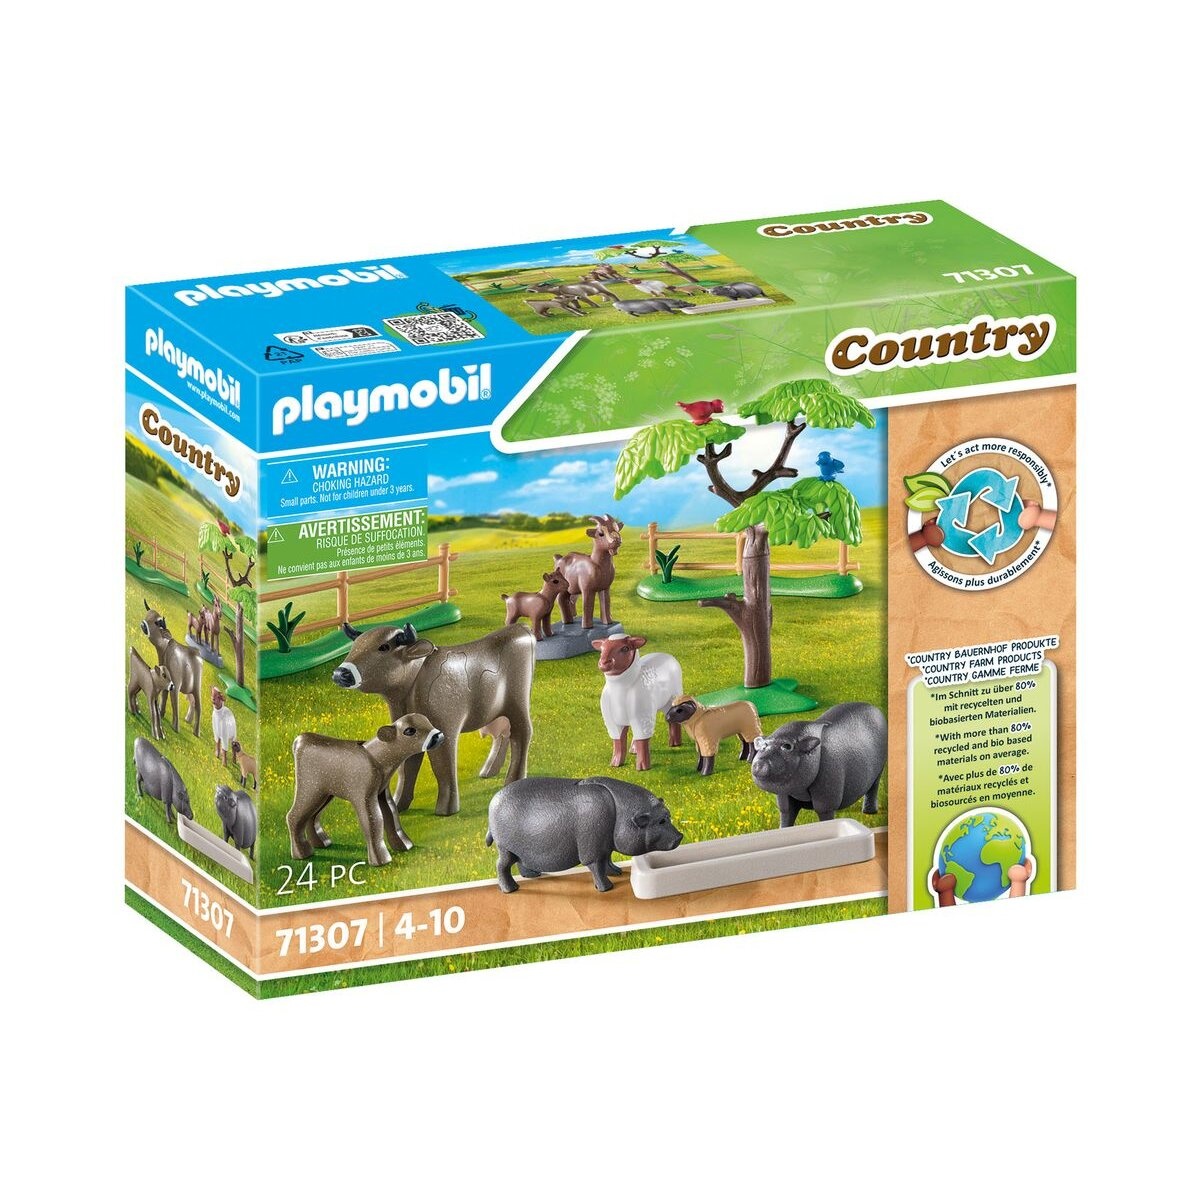
PLAYMOBIL® 71307 Country - Bauernhoftiere
Bauernhoftiere zur Ergänzung. Das Set beinhaltet neben den neu entwickelten Hängebauchschweinen eine Kuh mit Kalb, ein Schaf mit Lamm sowie eine Ziege mit Zicklein. Auf deinem Bauernhof ist noch Platz? Dann lass diese tollen Bauernhoftiere bei dir einziehen. Kuh, Ziege, Schaf und Hängebauchschwein freuen sich auf ein gemütliches Zuhause im Stall und auf der Weide, wo sie fürsorglich gepflegt werden. Die Bauernhofwelt von PLAYMOBIL lädt Kinder ab 4 Jahren dazu ein, das Leben und die Arbeit auf dem Land von einer neuen Seite zu entdecken. Die detailreichen Spielfiguren- und Tiersets inspirieren zu immer wieder neuen Geschichten, in denen ein achtsamer Umgang mit unseren natürlichen Ressourcen ein selbstverständlicher Teil des Alltags ist. Dieses liebevoll gestaltete Tierfigurenset enthält eine Kuh mit Kalb, eine Ziege mit Zicklein, ein Schaf mit Lamm sowie zwei Hängebauchschweine und zwei Vögel. Unser Schritt in eine nachhaltigere Zukunft Unser neues Logo kennzeichnet zukünftig all unsere Produkte, die im Schnitt zu über 80 % aus nachhaltigen Materialien hergestellt sind. Diese setzen sich zusammen aus recycelten und biobasierten Kunststoffen. Für die Verpackung werden Folienbeutel aus 100 % recycelten Kunststoffen eingesetzt. Versand- und Verkaufsverpackungen sowie die Bauanleitungen bestehen aus nahezu 100 % recycelter Pappe bzw. recyceltem Papier. Tiere: 1 Kuh, 1 Kalb, 1 Ziege, 1 Zicklein, 1 Schaf, 1 Lamm, 2 Hängebauchschweine, 2 Vögel; Zubehör: 1 Baum, 2 Zäune, 2 Pflanzen, 1 Steinboden, 1 Futterraufe Achtung! Nicht für Kinder unter 3 Jahren geeignet, da Kleinteile verschluckt werden können. Erstickungsgefahr!
Brand: Playmobil
Category: Toys & Games > Toys > Dolls, Playsets & Toy Figures > Toy Playsets > Farm Animal Playsets